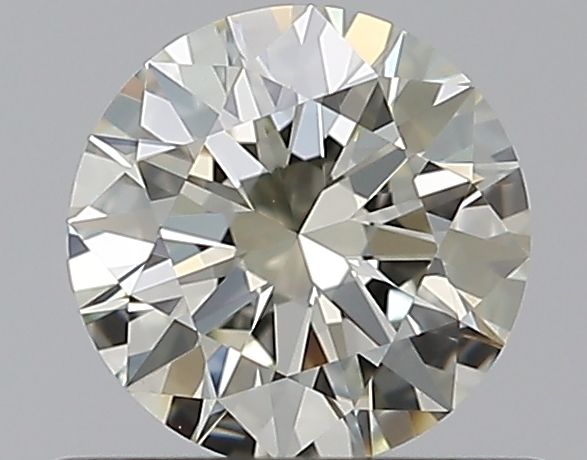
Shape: round
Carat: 0.5
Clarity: VVS1
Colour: M
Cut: EX
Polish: VG
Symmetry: EX
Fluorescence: N
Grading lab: GIA
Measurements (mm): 5.16 x 5.18 x 3.11